Traces (book)

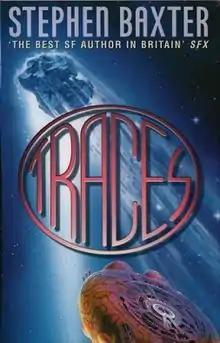
First edition

Traces is a collection of short stories written by British sci-fi author Stephen Baxter.The stories present alternate presents and futures, showing what life may have been like if history had gone differently. Unlike similar collections such as "Vacuum Diagrams" and "Phase Space", it is not related to any particular series by Baxter (as, for example, "Vacuum Diagrams" is related to his Xeelee Sequence).